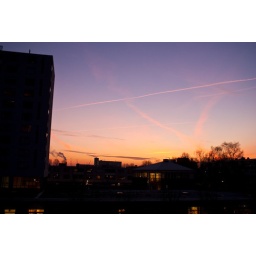
A clear sky is a thing of beauty at this time of year in the Netherlands